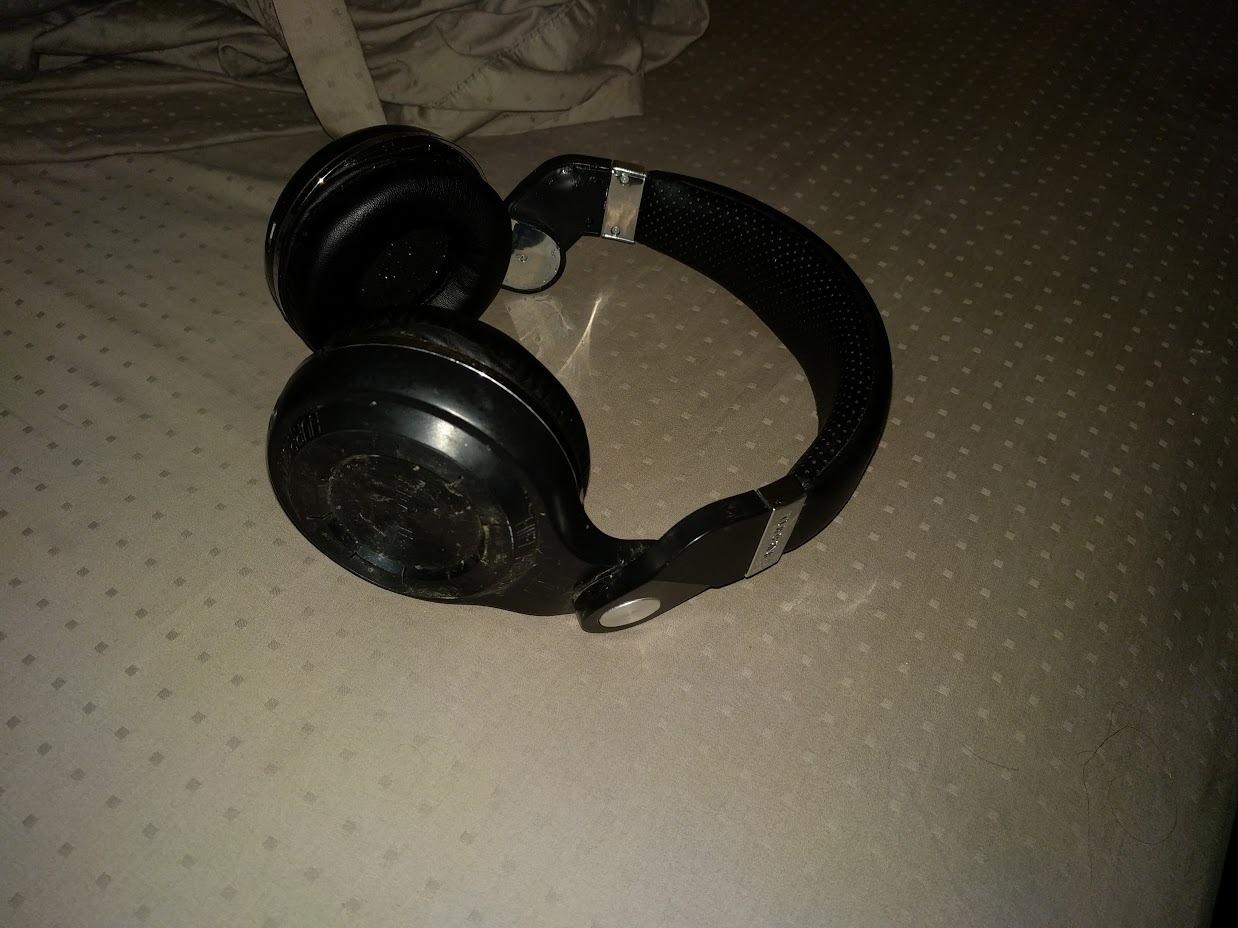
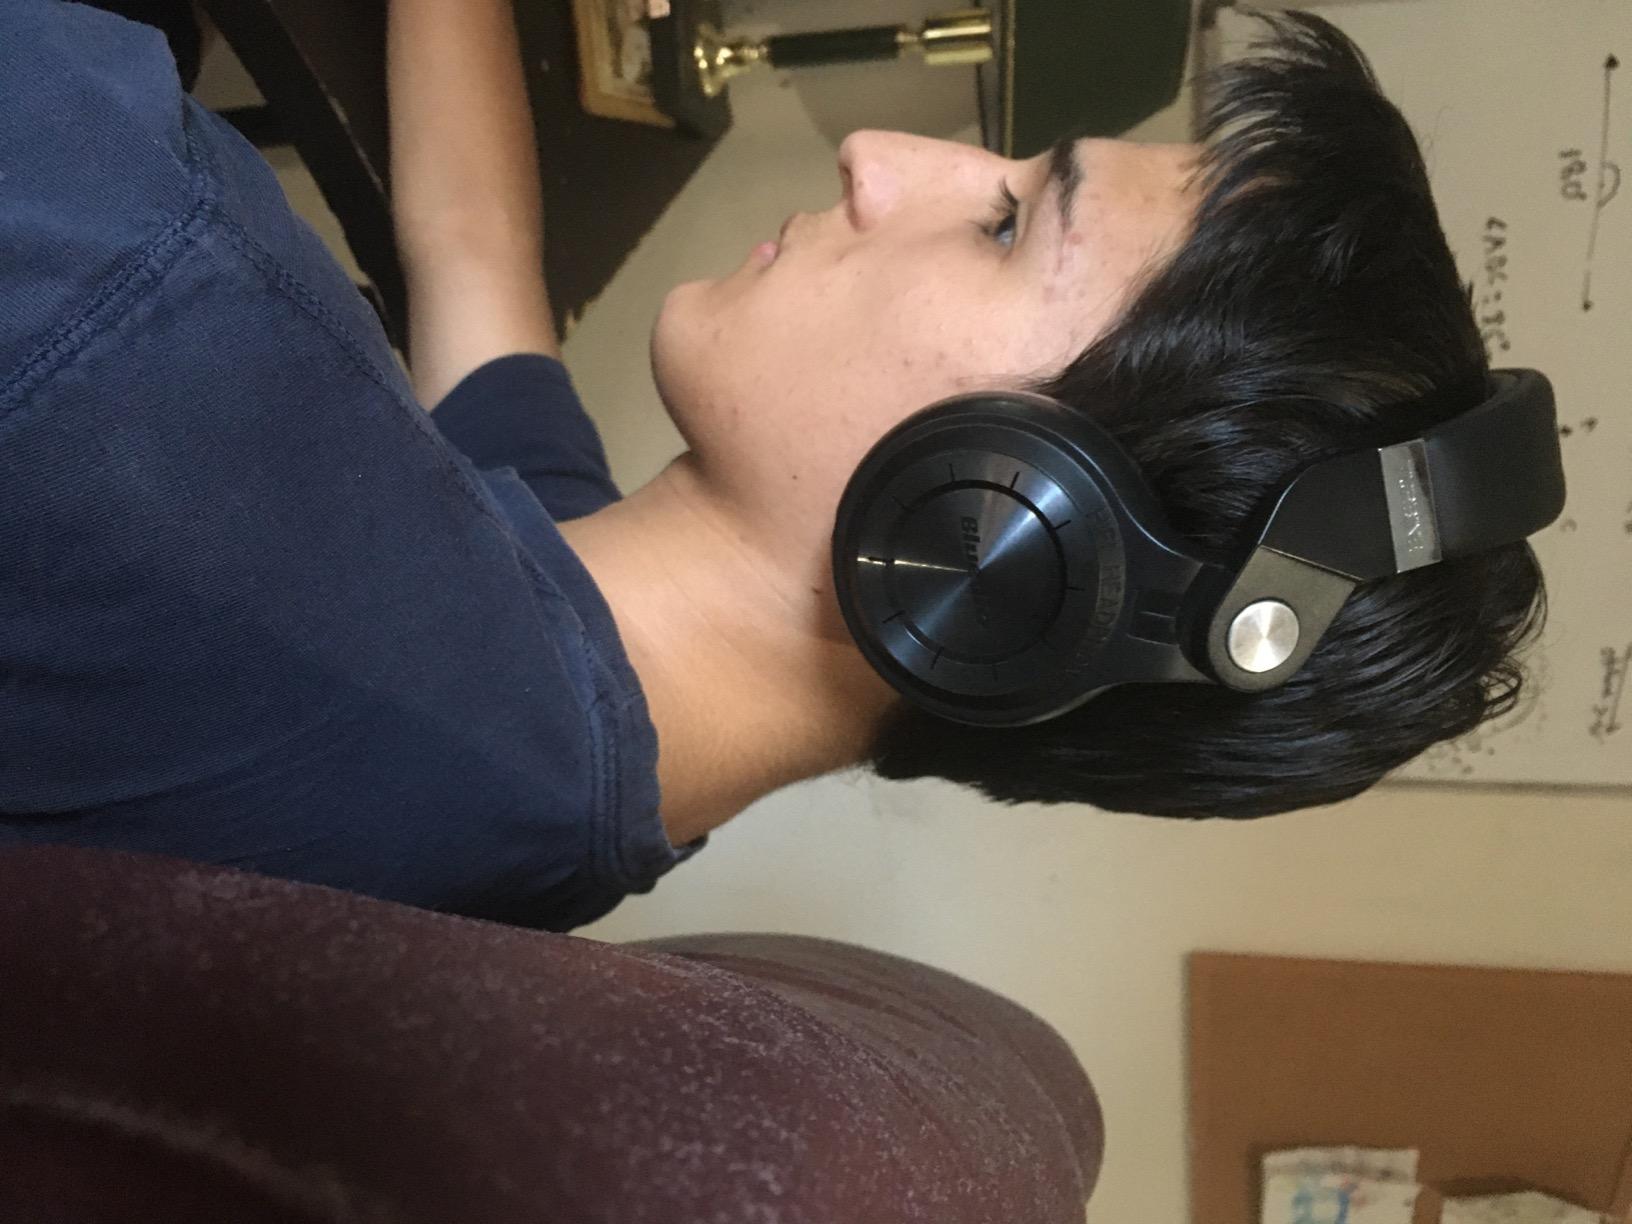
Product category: headphones
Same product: yes